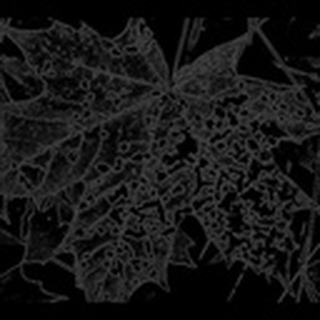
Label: cotton_powdery_mildew